Heide (Holst) station

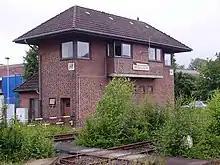
The old signal box in Heide

The station was built in 1877 by the West Holstein Railway Company ("Westholsteinische Eisenbahn-Gesellschaft") along with its main line from Neumünster. This line continued to Karolinenkoog as the Heide–Karolinenkoog railway, including a ferry to Tönning opened in 1876. In 1878, the Marsh Railway was extended to the station, giving a direct connections to Hamburg via Itzehoe and Elmshorn. The line was extended to Husum in 1886, using part of the Karolinenkoog branch. In 1883, the West Holstein Railway also completed a branch to Büsum. The premises of the Norderdithmarschen District Railway ("Kreisbahn Norderdithmarschen") were in the station forecourt from 1905 to 1938. It operated a metre gauge railway from Heide to places in the Geest country of the northern Dithmarschen district. Its terminus and loading tracks were to the northeast of the state railway station. The relatively large entrance and administration building of the Norderdithmarschen District Railway is now used as a youth centre and a music school, among other things. The Heide workshop, which was responsible for the provision of locomotives and wagons, was at the southern end of the station from 1878 to 1978.